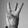
ASL letter: W